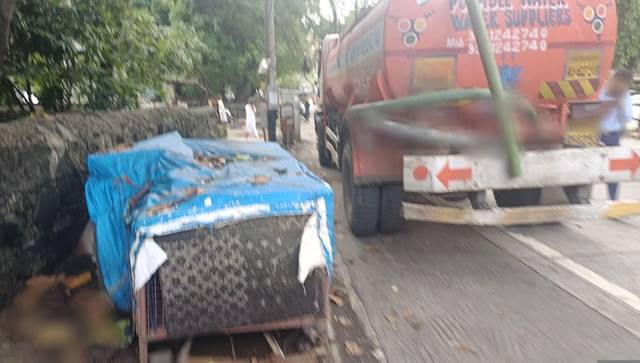
Region: India
Coordinates: 19.187, 72.839